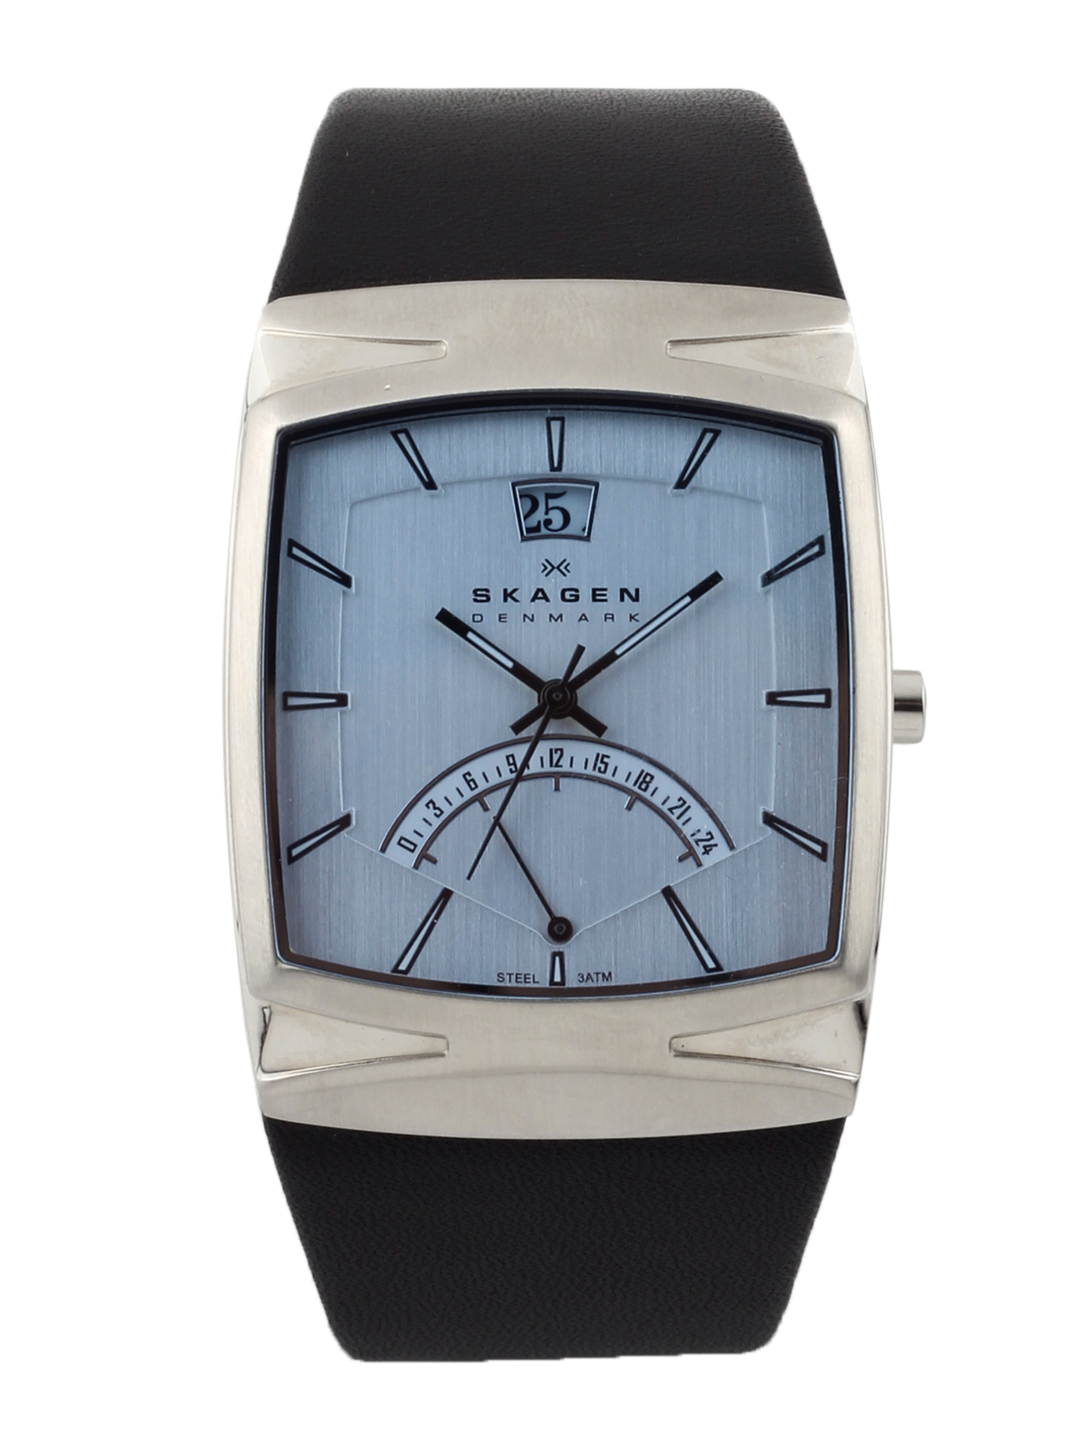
SKAGEN DENMARK Men Blue Dial Watch 568LSLZI
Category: Accessories / Watches / Watches
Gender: Men
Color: Blue
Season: Winter 2016
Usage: Casual